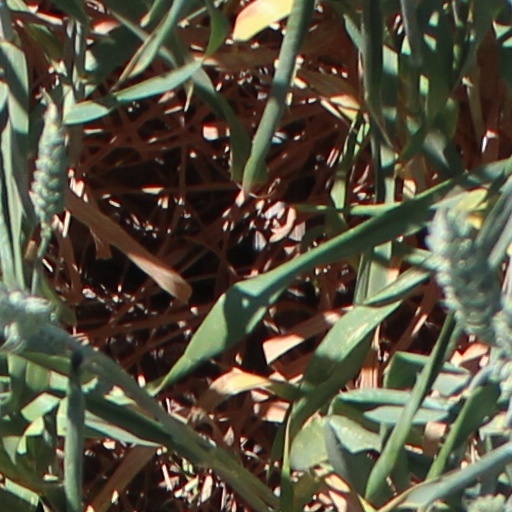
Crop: wheat